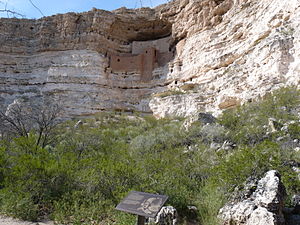
Montezuma Castle National Monument
Montezuma Castle set fra stien langs klippens fod.
Montezuma Castle er et National Monument i staten Arizona i USA. Monumentet ligger nær byen Camp Verde ikke langt fra Interstate Highway 17 omkring 90 km syd for Flagstaff.